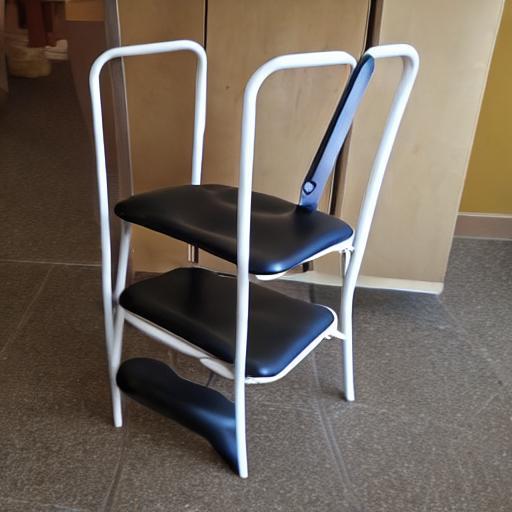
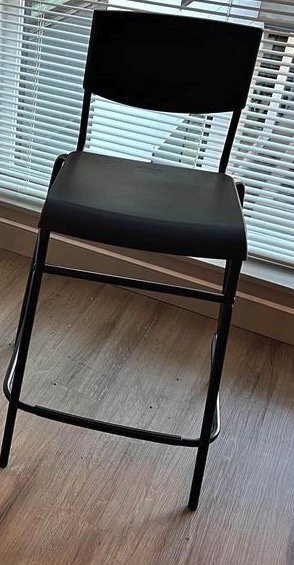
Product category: stool
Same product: no